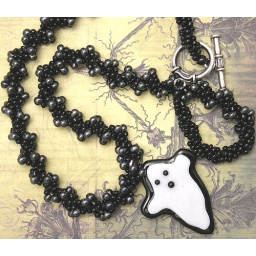
Hand beaded in black and gunmetal gray beads with fused glass ghost pendant. Necklace is 16.5 inches long.